Gottlieb Gluge

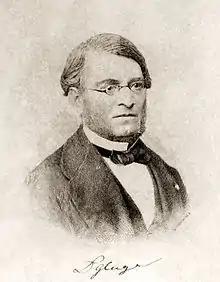
Gottlieb Gluge

Gottlieb (Théophile) Gluge (18 June 1812, Brakel, Germany – 22 December 1898, Nice, France) pioneer medical researcher and personal physician to the King of the Belgians. He studied medicine at the Berlin University, receiving his M.D. in 1835. Two years before his graduation he wrote "Die Influenza oder Grippe, nach den Quellen Historisch-Pathologisch Dargestellt" (Minden, 1837), receiving for this essay a prize from the faculty of his alma mater. He had the distinction of being the first physician to describe influenza.